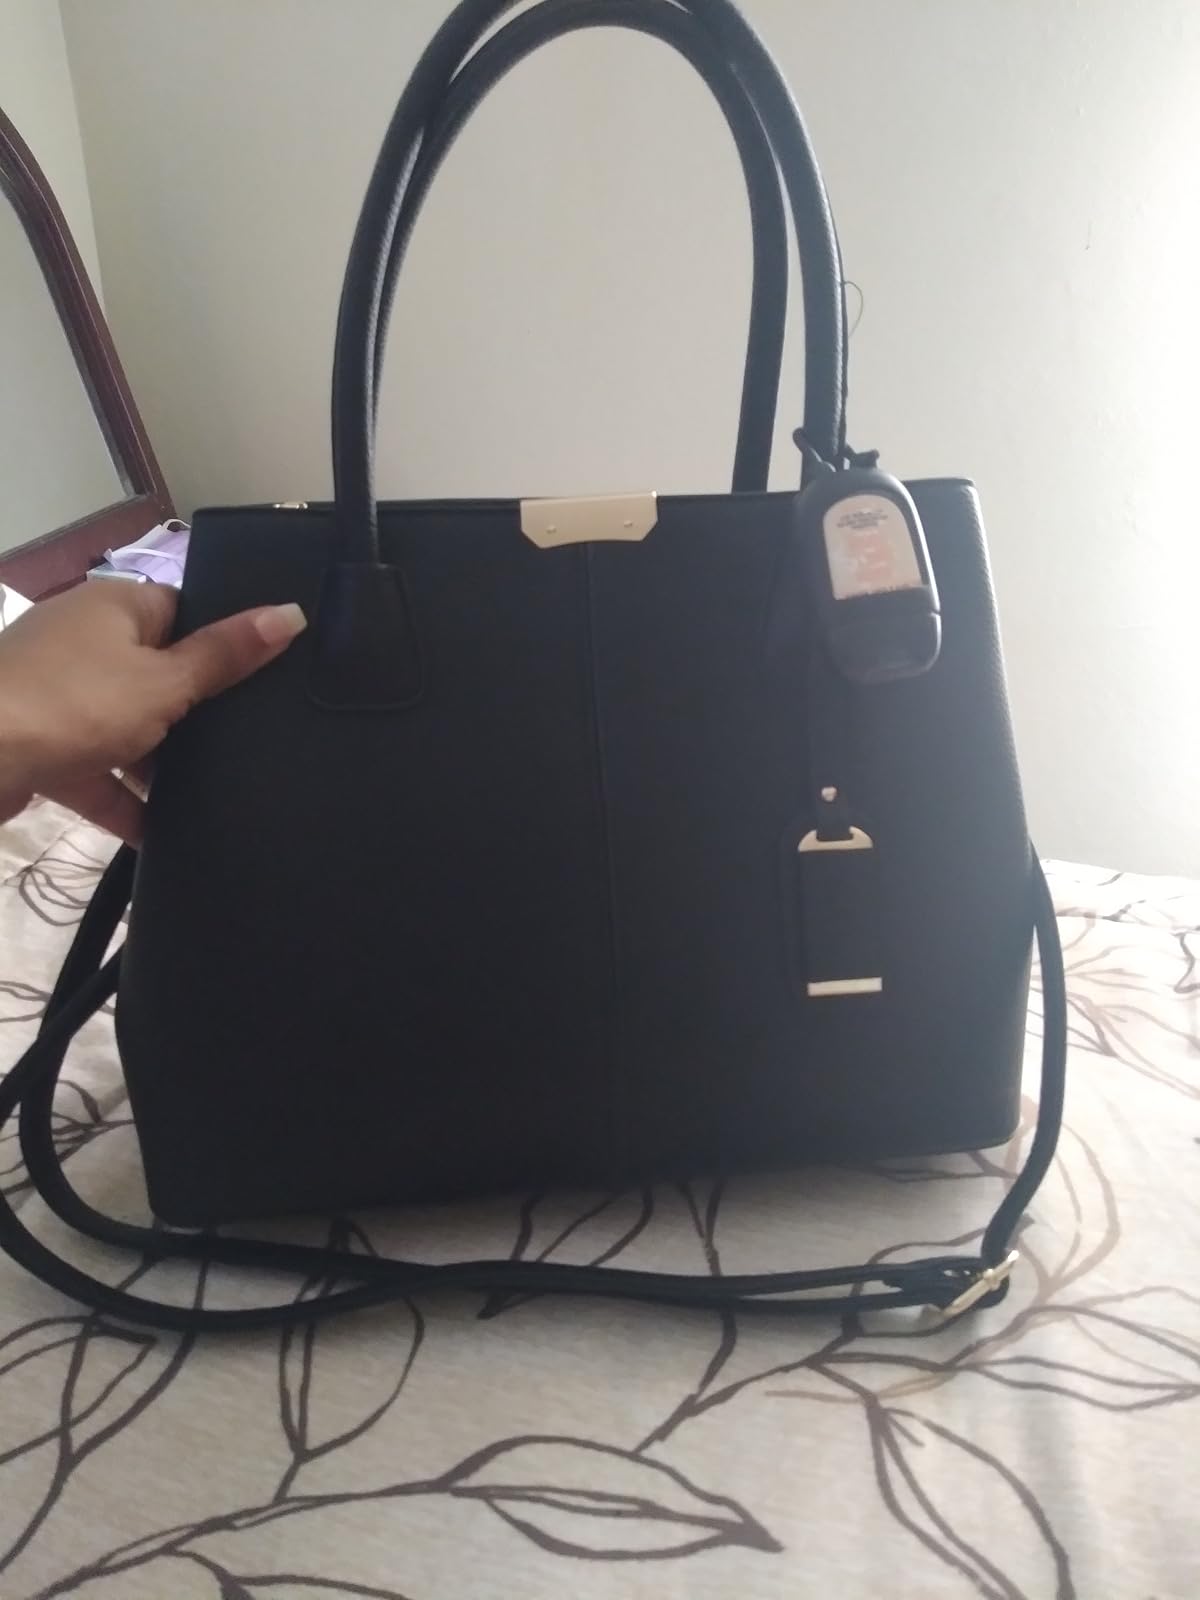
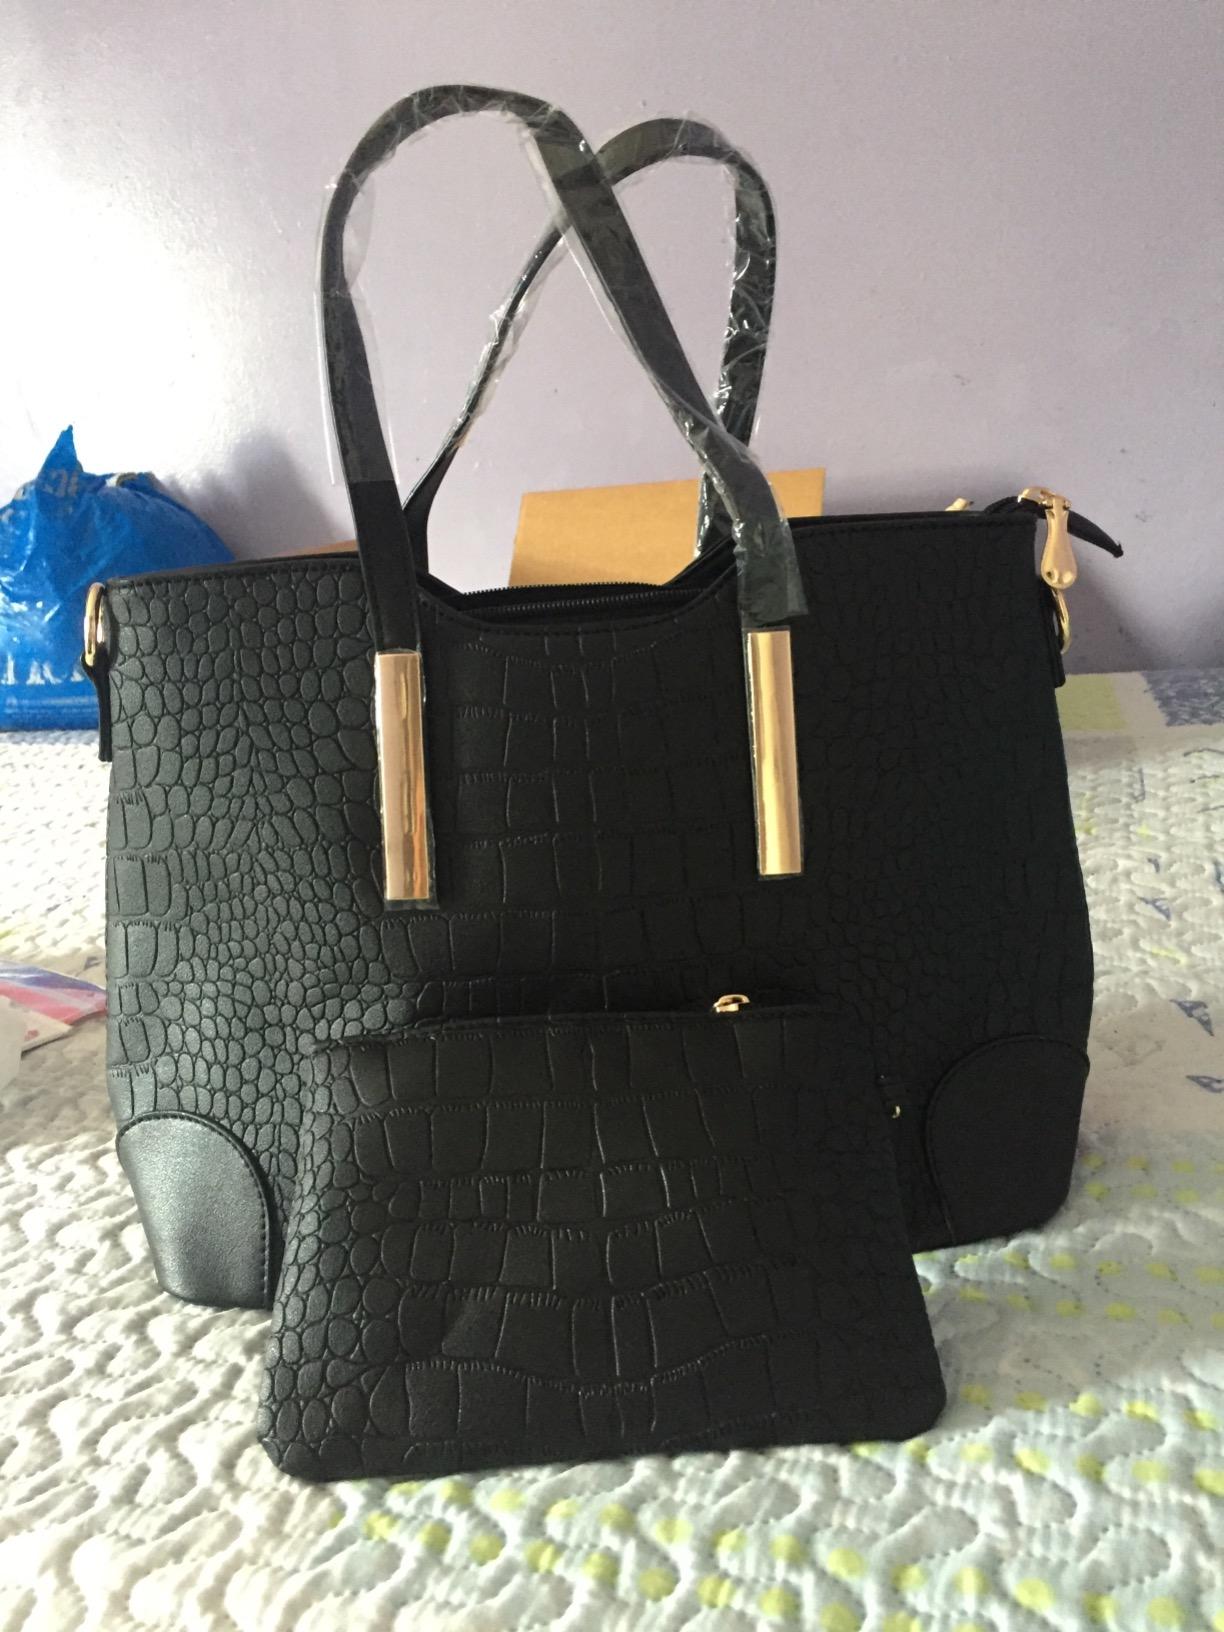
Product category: accessories_handbag
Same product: no